William Shea

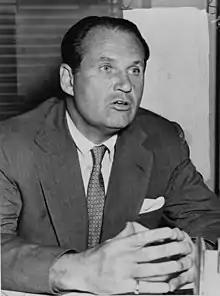
Shea in 1959

William Alfred Shea (June 21, 1907 – October 2, 1991) was an American lawyer, philanthropist, civic leader and sports team owner. He co-founded the law firm of Shea & Gould in 1964 and established the Continental League with Branch Rickey, which was instrumental in breaking down the Major League Baseball expansion barrier leading to approximately half of the existing MLB teams being accepted into Major League Baseball, including the New York Mets whose home stadium, Shea Stadium, was named in his honor from 1964–2008. Shea was a minority owner of the Washington Redskins prior to selling his interests to Jack Kent Cooke and served on the boards of the NFL's Washington Redskins, MLB's New York Yankees, and the NHL's New York Islanders, among many others. Shea was an ardent supporter of many civic, children's and Catholic charities, including, the American Ireland Fund, the National Center for Disability Services, the Foundation for Children with Learning Disabilities, Catholic Charities, and Little League Baseball. Shea was offered shares of the New York Mets in exchange for the services rendered on behalf of the City of New York regarding the team; however, Shea turned down the offer, stating he was would not accept monetary gain in exchange for something he considered a civic action.